Suchitra Sen

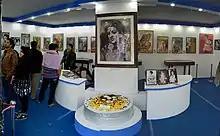
"Smritituku Thak" a tribute to Sen at the Kolkata Book Fair in 2014. 29 Jan 2014.

Suchitra Sen refused Satyajit Ray's offer due to a scheduling problem. As a result, Ray never made the film "Devi Chaudhurani", based on the novel written by Rishi Bankim Chandra Chattopadhyay. She also refused Raj Kapoor's offer for a film under the RK banner.